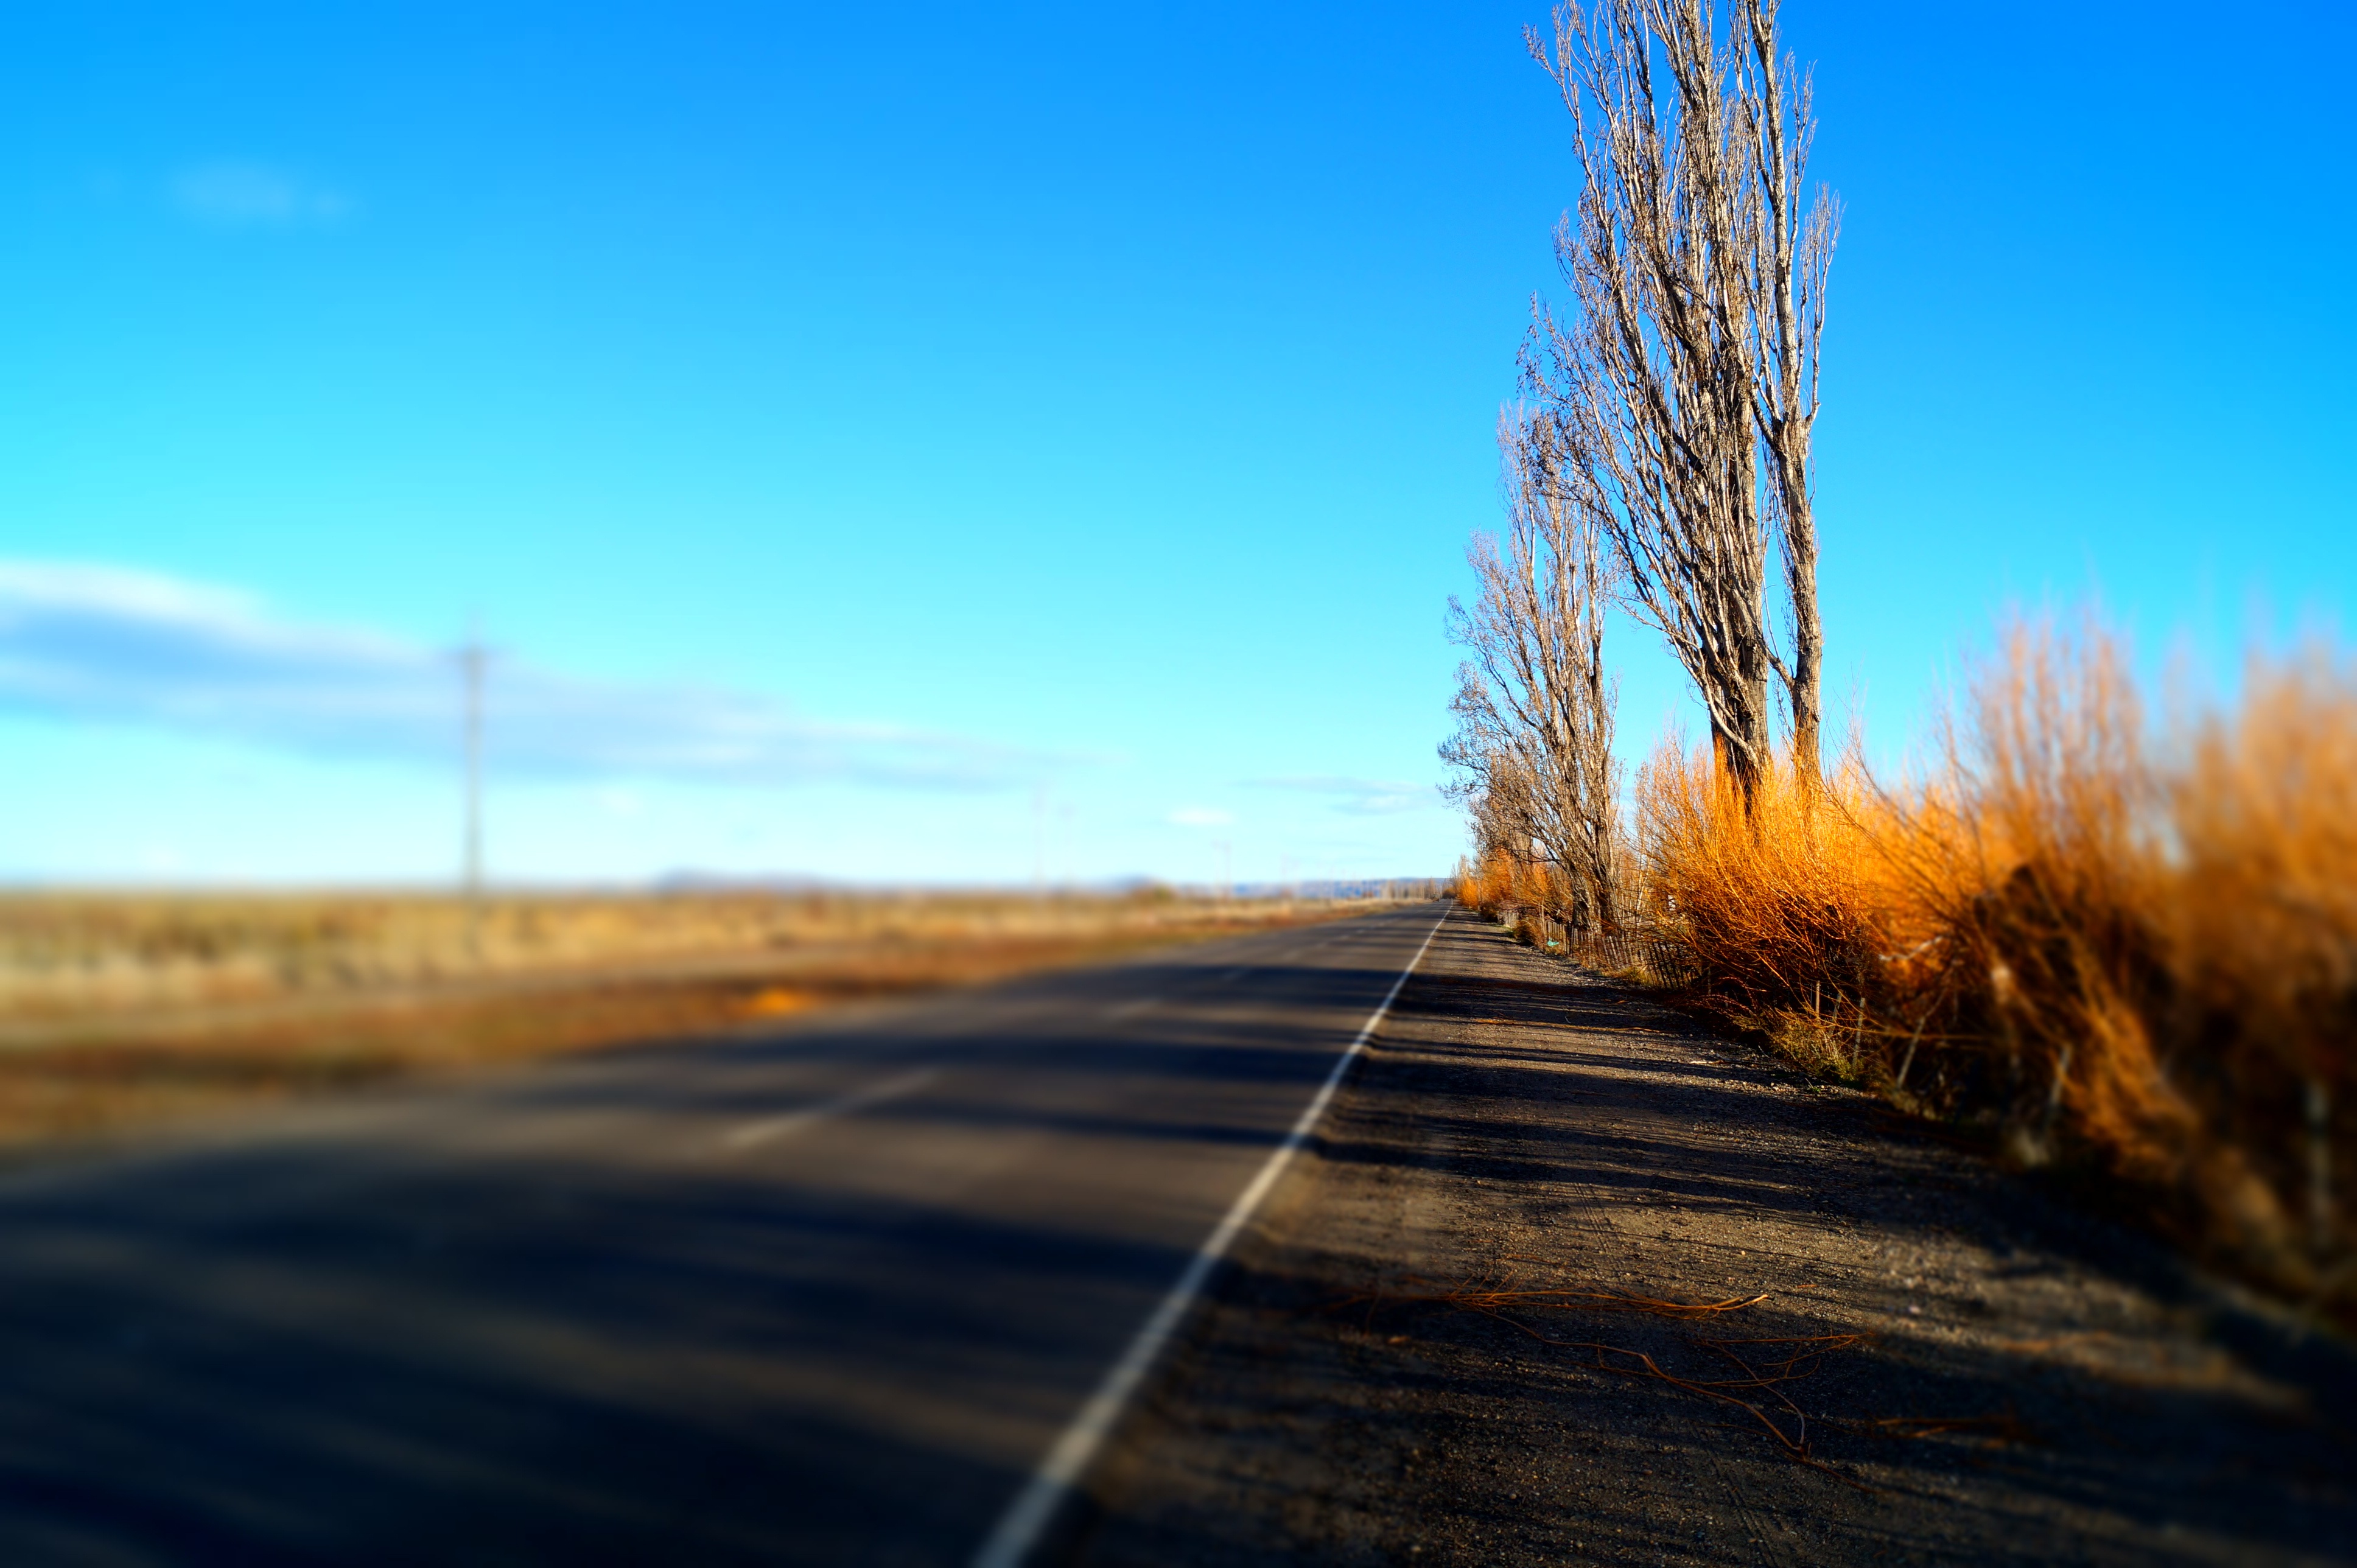
landscape, tree, nature, grass, horizon, winter, cloud, sky, sunrise, sunset, road, field, prairie, sunlight, morning, wind, dawn, dusk, evening, autumn, season, argentina, habitat, rural area, natural environment, atmospheric phenomenon, grass family